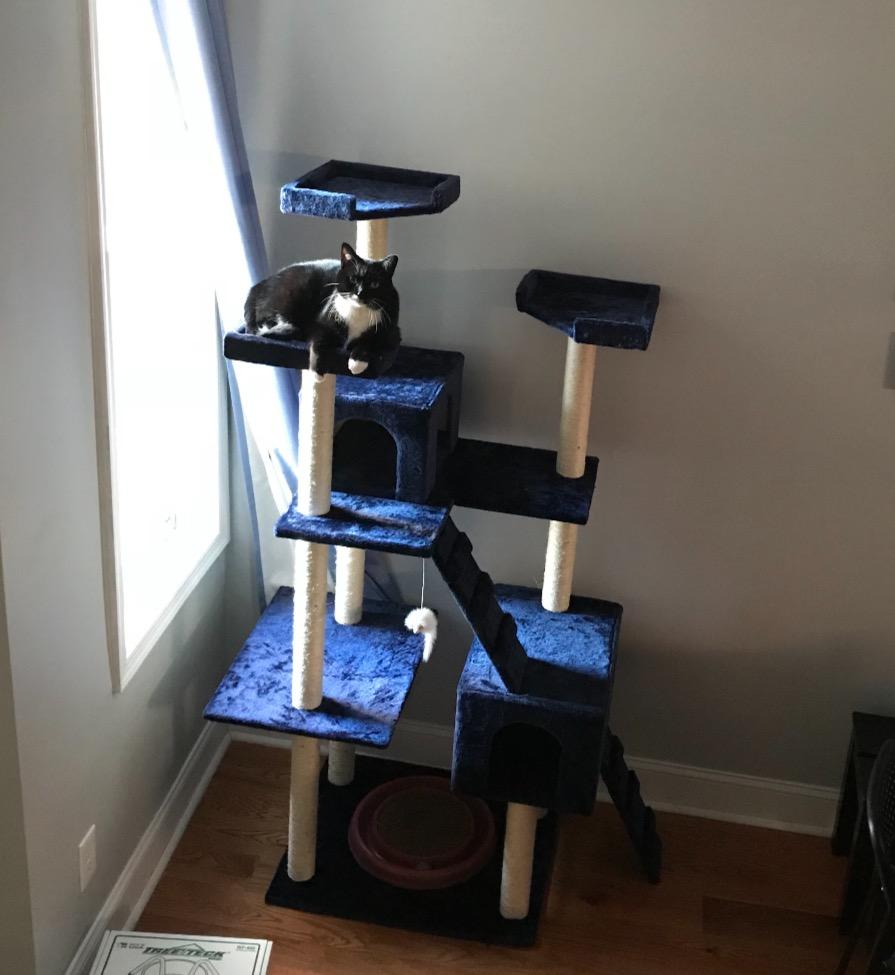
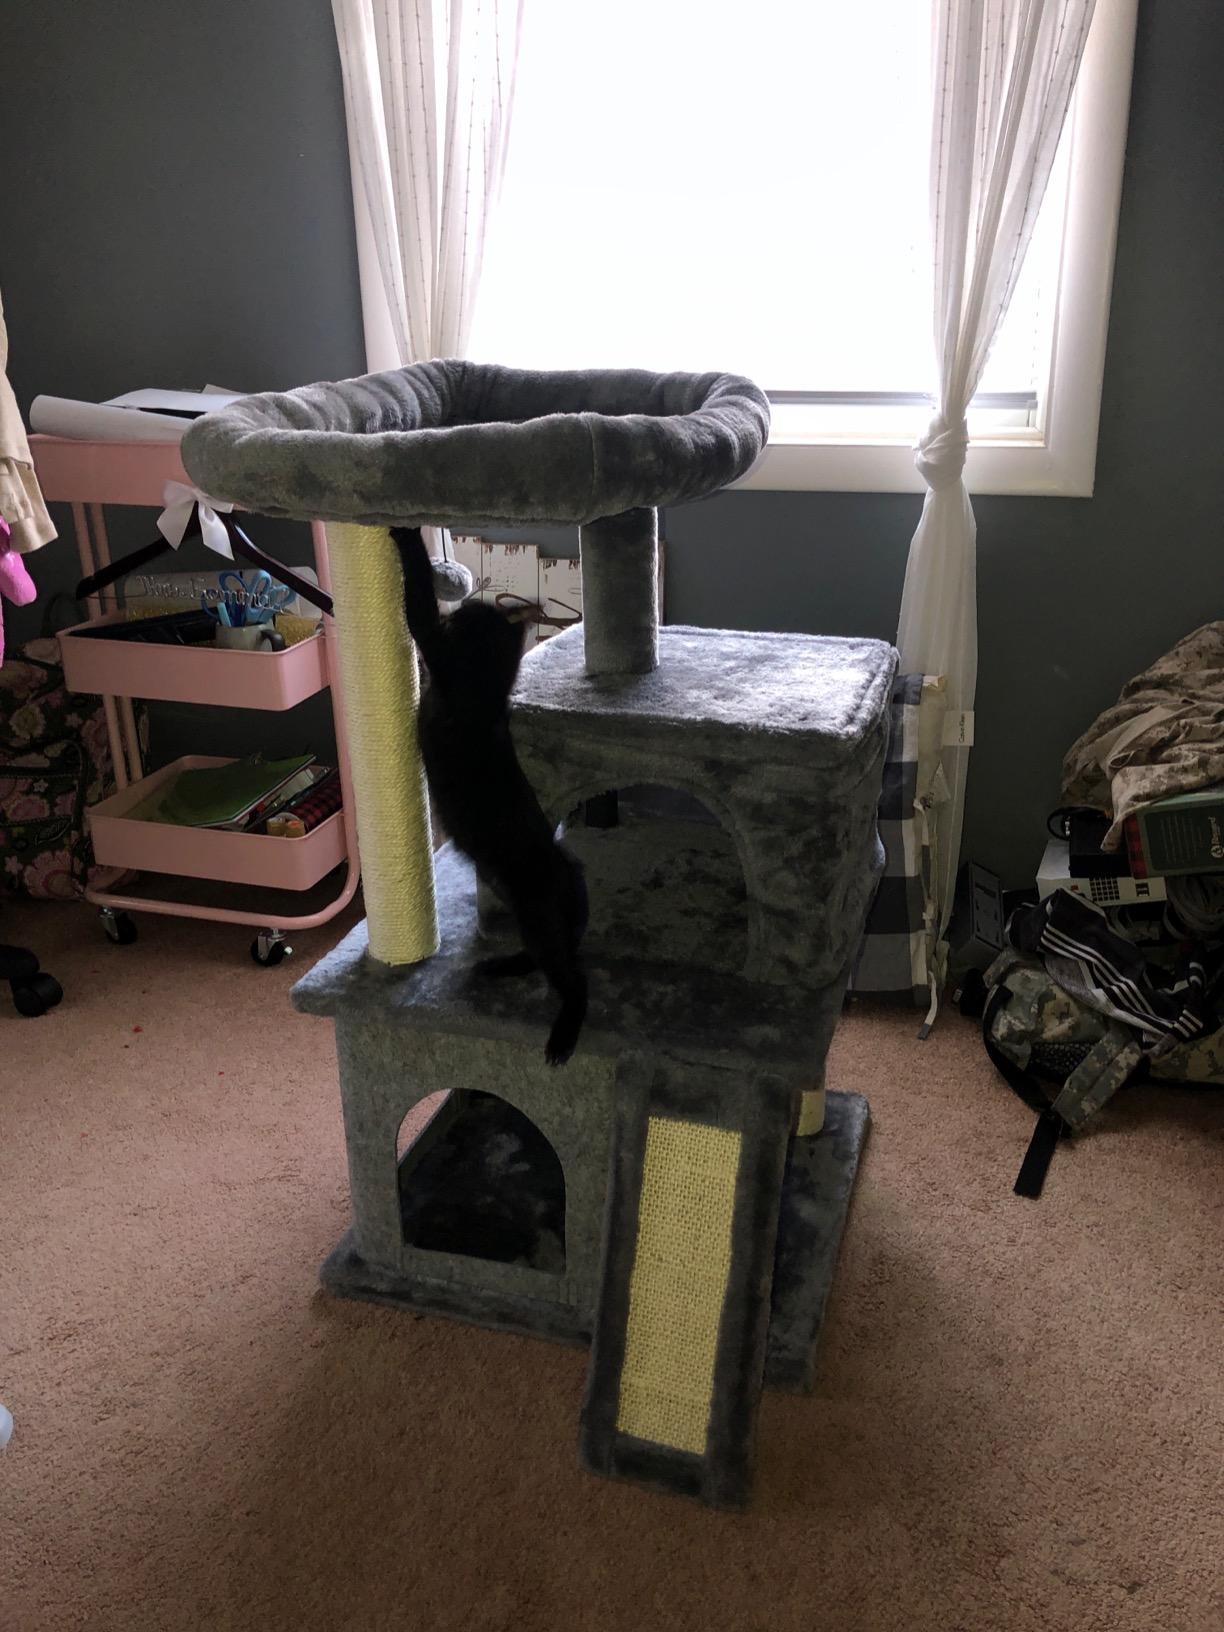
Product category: items_cat tree
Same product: no